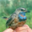
Label: bird